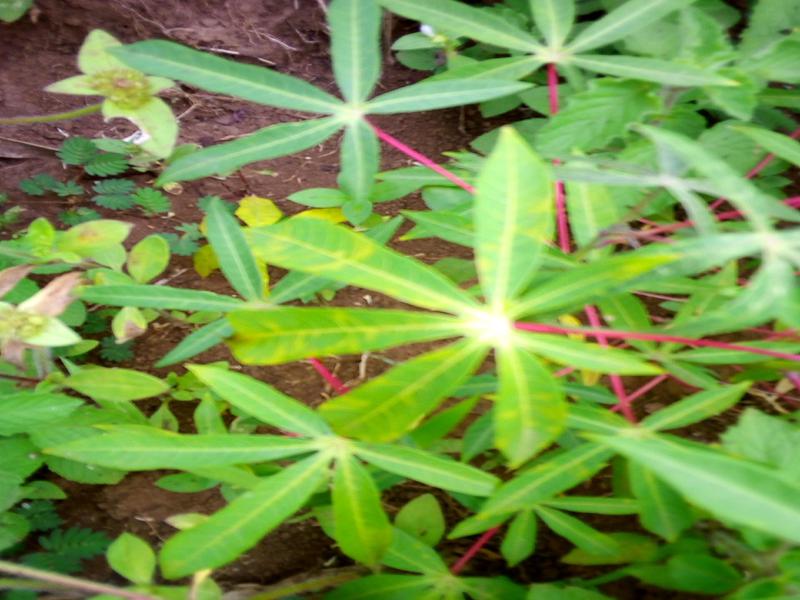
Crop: cassava
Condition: brown_streak_disease